List of units of the Italian Army

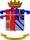
Coat of Arms 5th Artillery Regiment

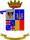
Coat of Arms 121st Air-Defense Regiment

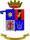
Coat of Arms 41st ISTAR Regiment

Each Field Artillery regiment consists of a HQ platoon, a target acquisition battery, a logistic support battery and an artillery group with a command platoon and three firing batteries 6x artillery systems each.